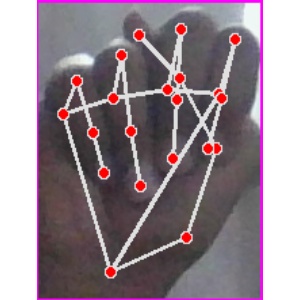
अक्षर: न